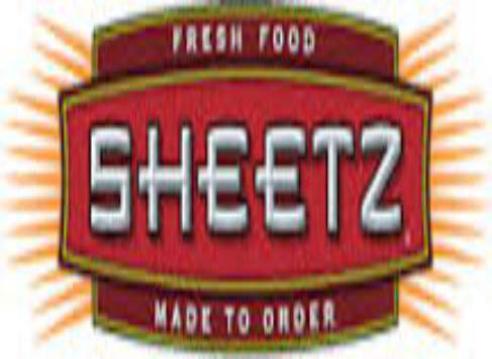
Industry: Food